My Salinger Year

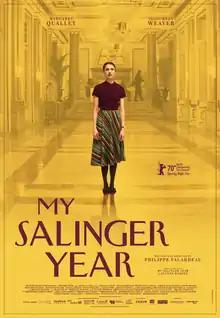
Official poster

My Salinger Year (also known as My New York Year) is a 2020 drama film written and directed by Philippe Falardeau, based upon the memoir of the same name by Joanna Rakoff. It stars Margaret Qualley, Sigourney Weaver, Douglas Booth, Seána Kerslake, Colm Feore and Brían F. O'Byrne.